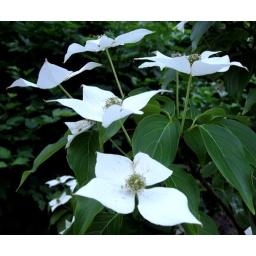
white flowers appeal in the morning 2 600X500